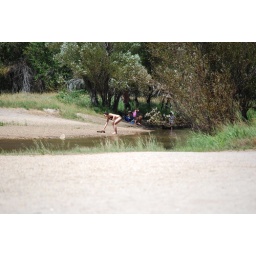
Hot chick swimming in what's left of Mirror Lake - a seasonal lake which is obviously not in season...